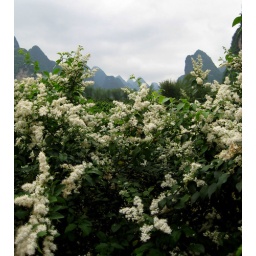
white flowers near li river 2